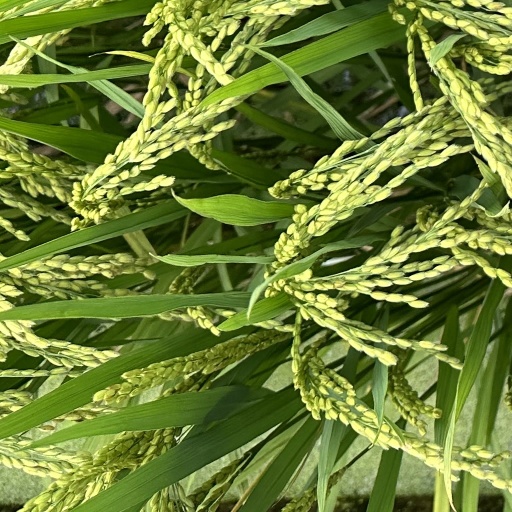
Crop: rice